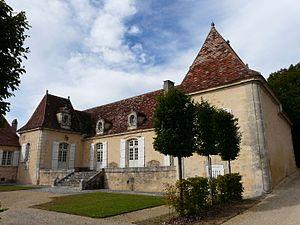
La façade sud-ouest du manoir de Sautet, Molères, Dordogne, France.
Le manoir de Sautet ou manoir du Sautet est une chartreuse française implantée sur la commune de Molières, dans le département de la Dordogne, en région Nouvelle-Aquitaine.